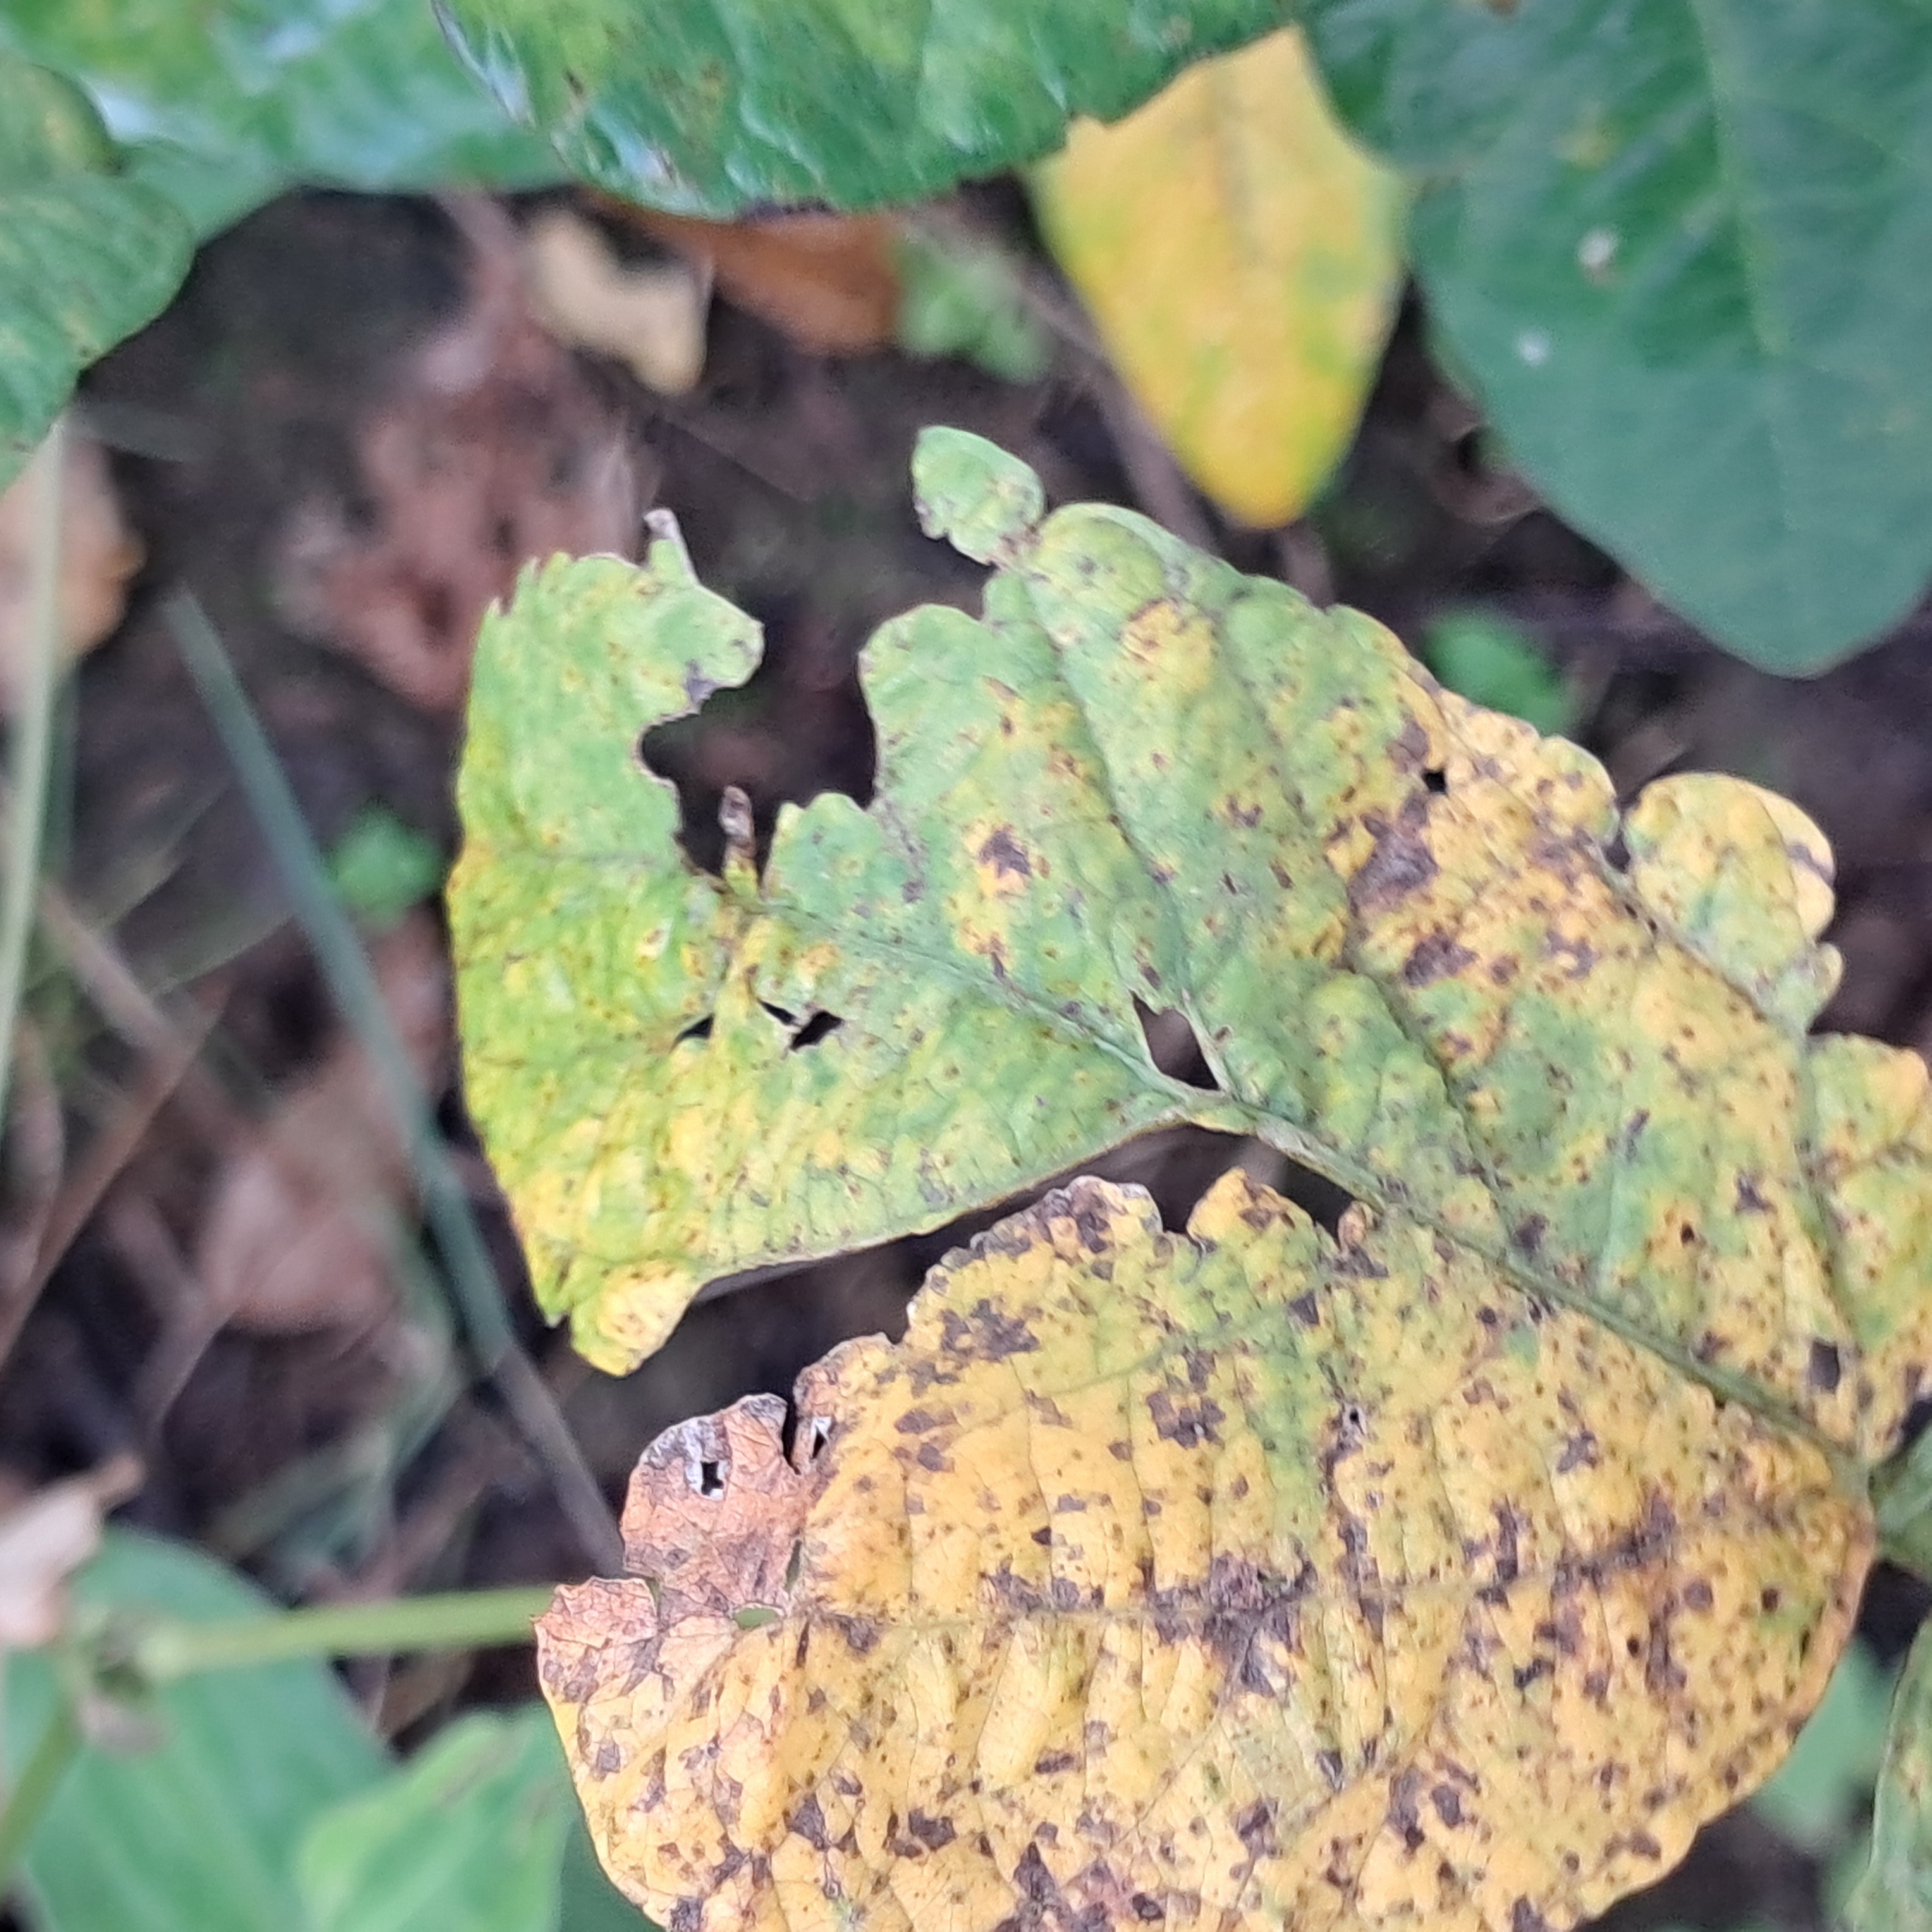
Label: Rust